Stephen Winn Linton

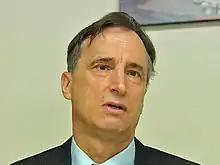

Dr. Stephen Linton (born 1950) is an American humanitarian and an expert on the Democratic People's Republic of Korea (North Korea). He has visited North Korea over 80 times since 1979 and twice met the country's late president, Kim Il Sung, as an advisor and translator to the Rev. Billy Graham.